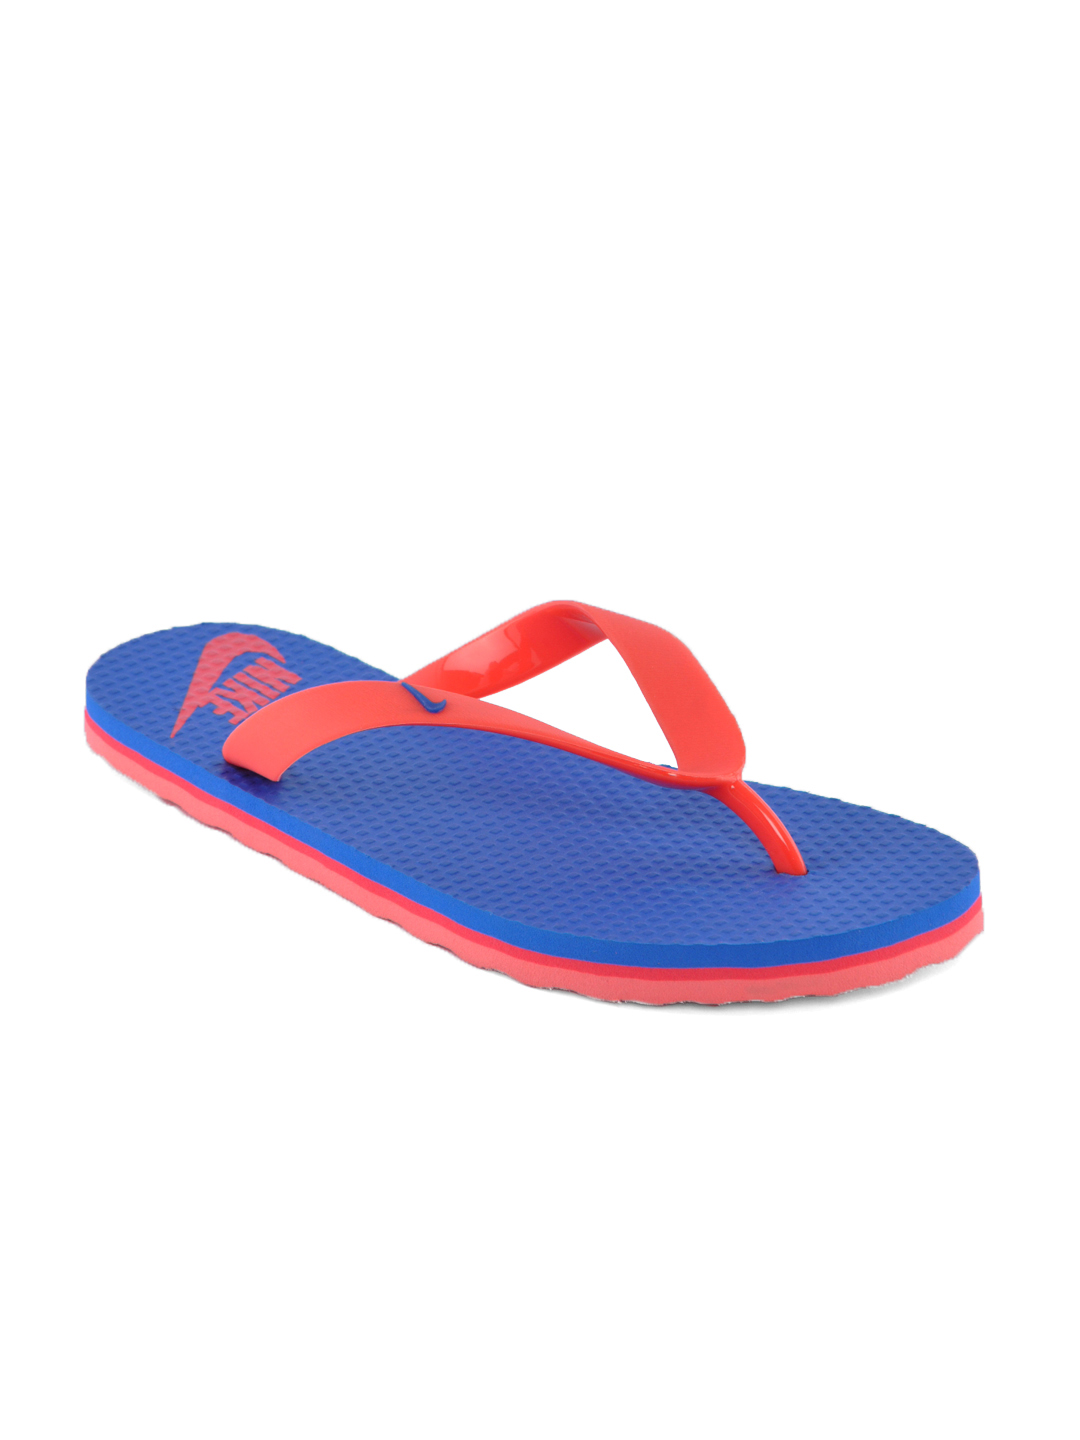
Nike Women Aquahype Blue Flip Flops
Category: Footwear / Flip Flops / Flip Flops
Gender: Women
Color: Blue
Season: Summer 2012
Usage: Casual